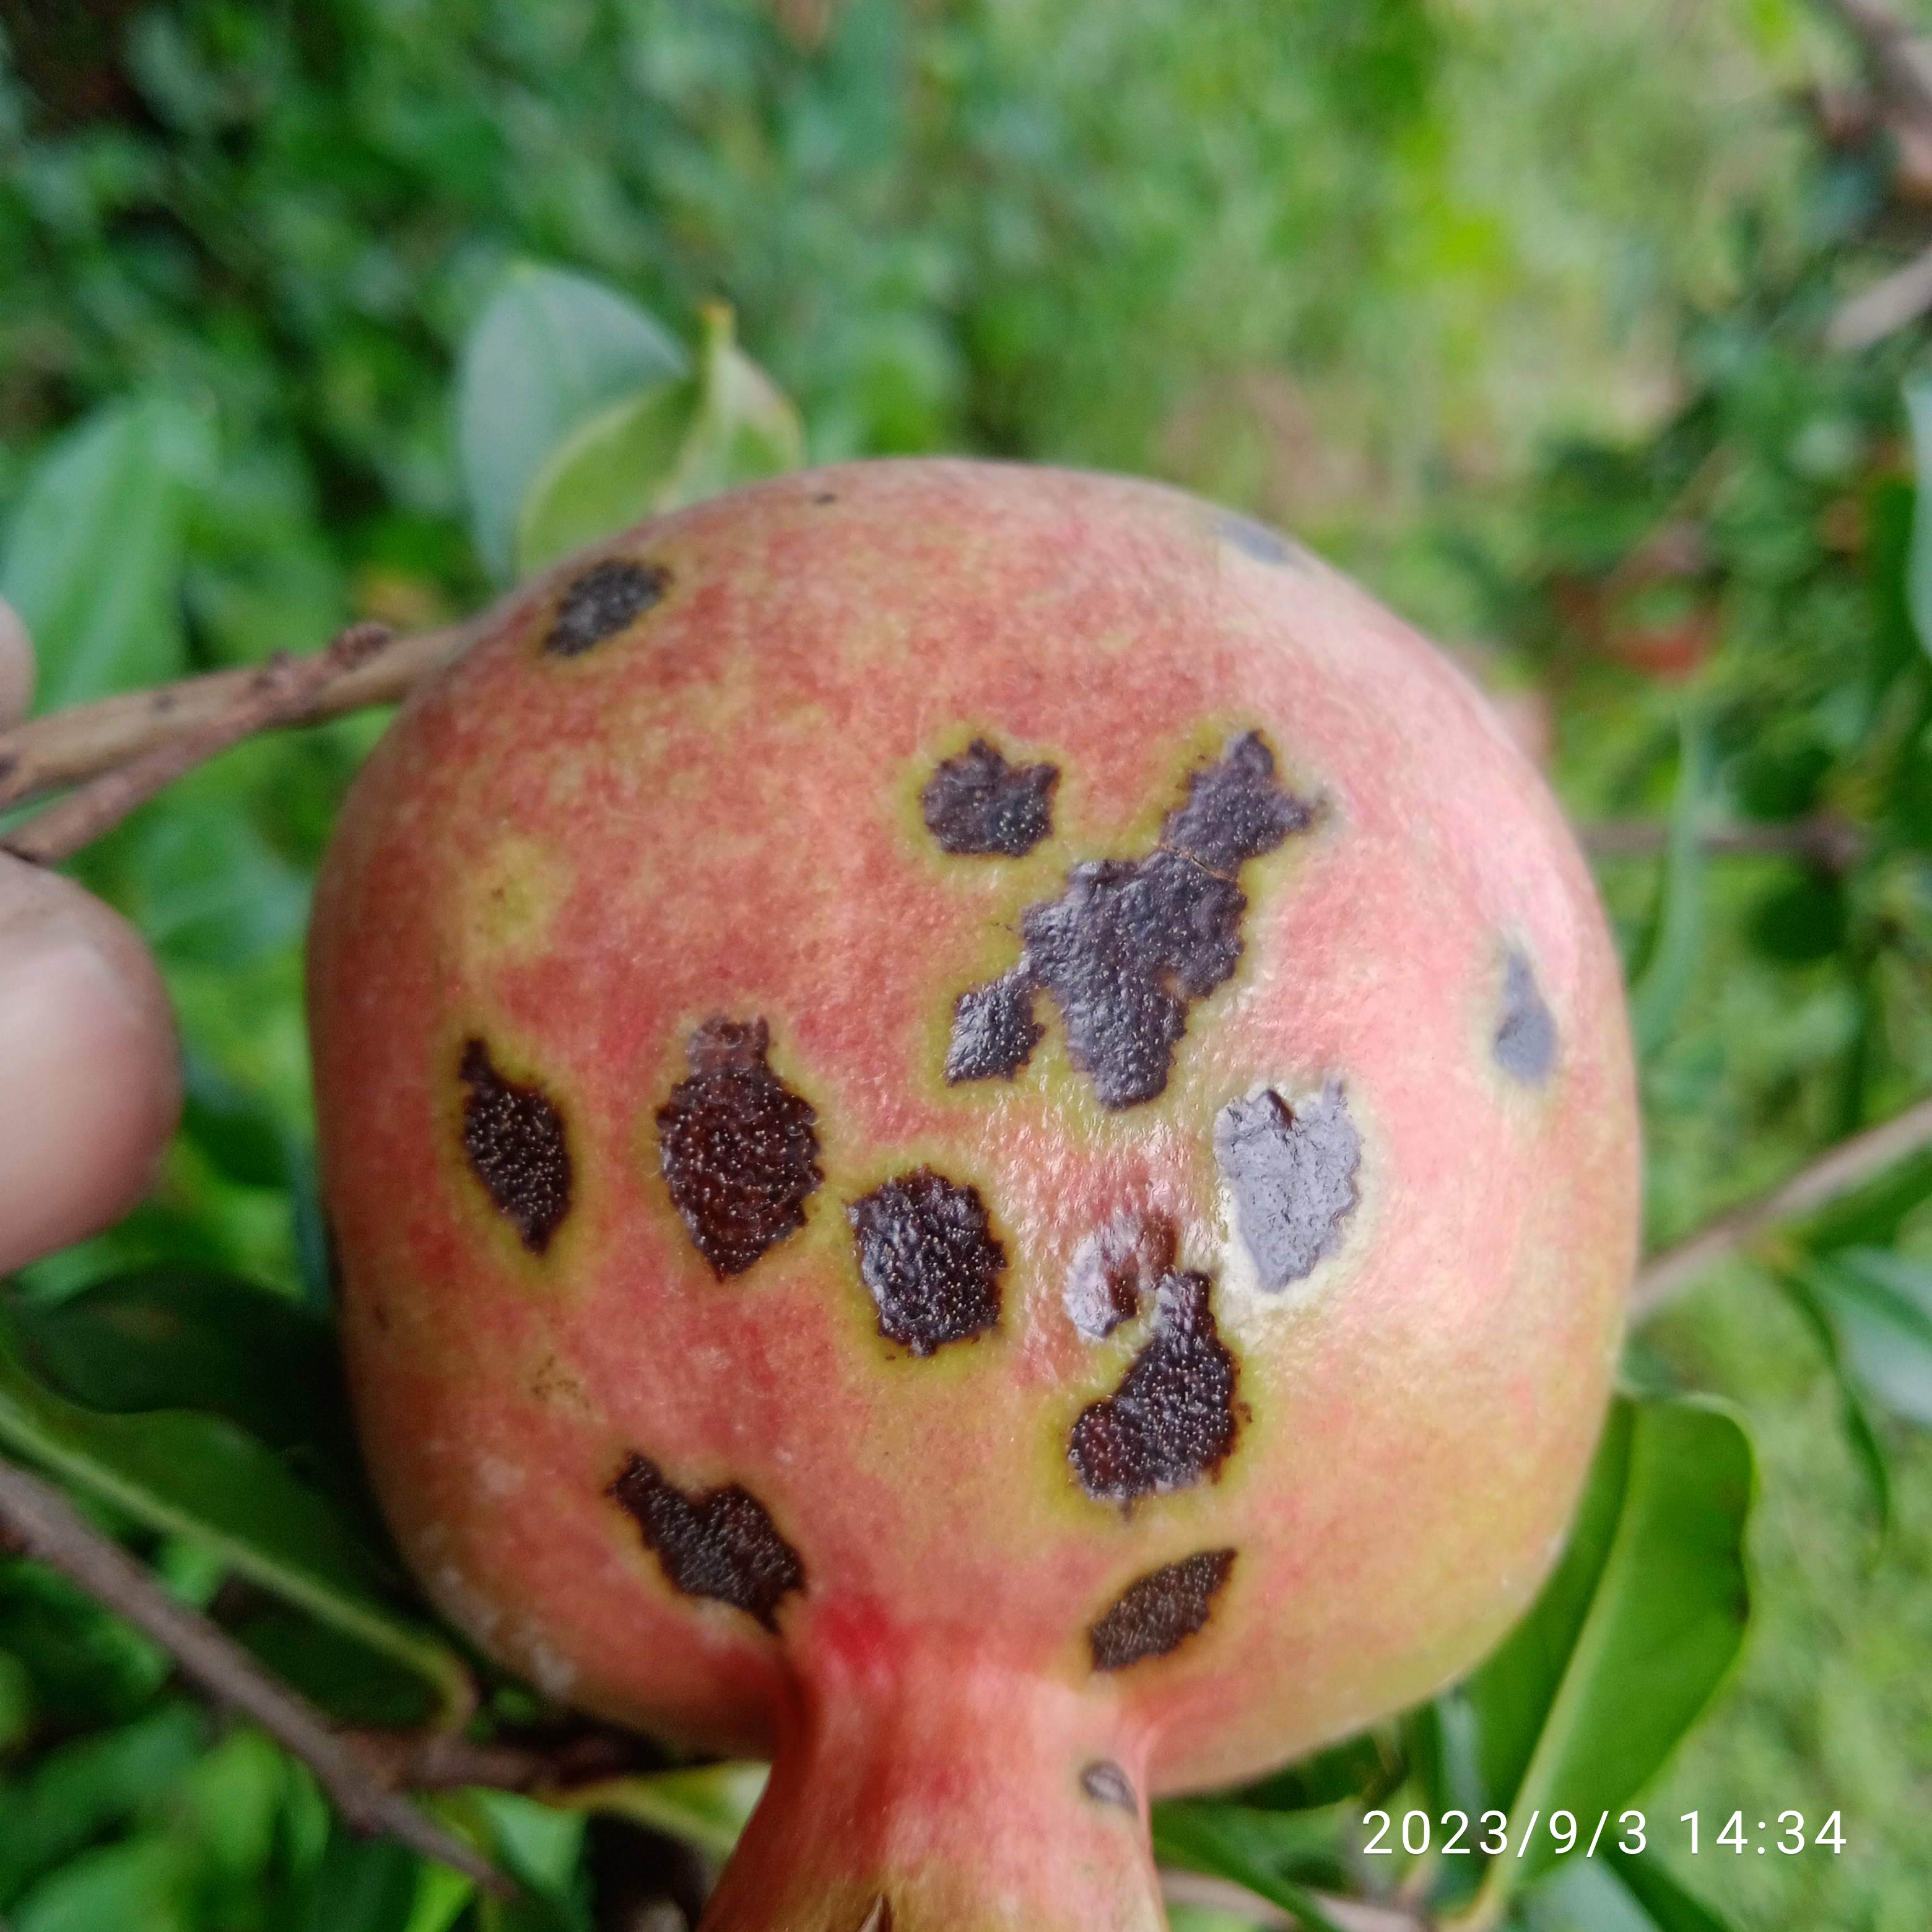
Label: Anthracnose